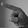
ASL letter: P